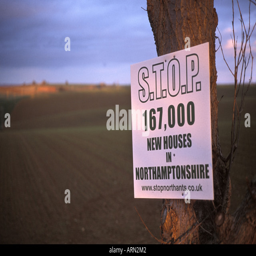
protest sign against the building of new houses